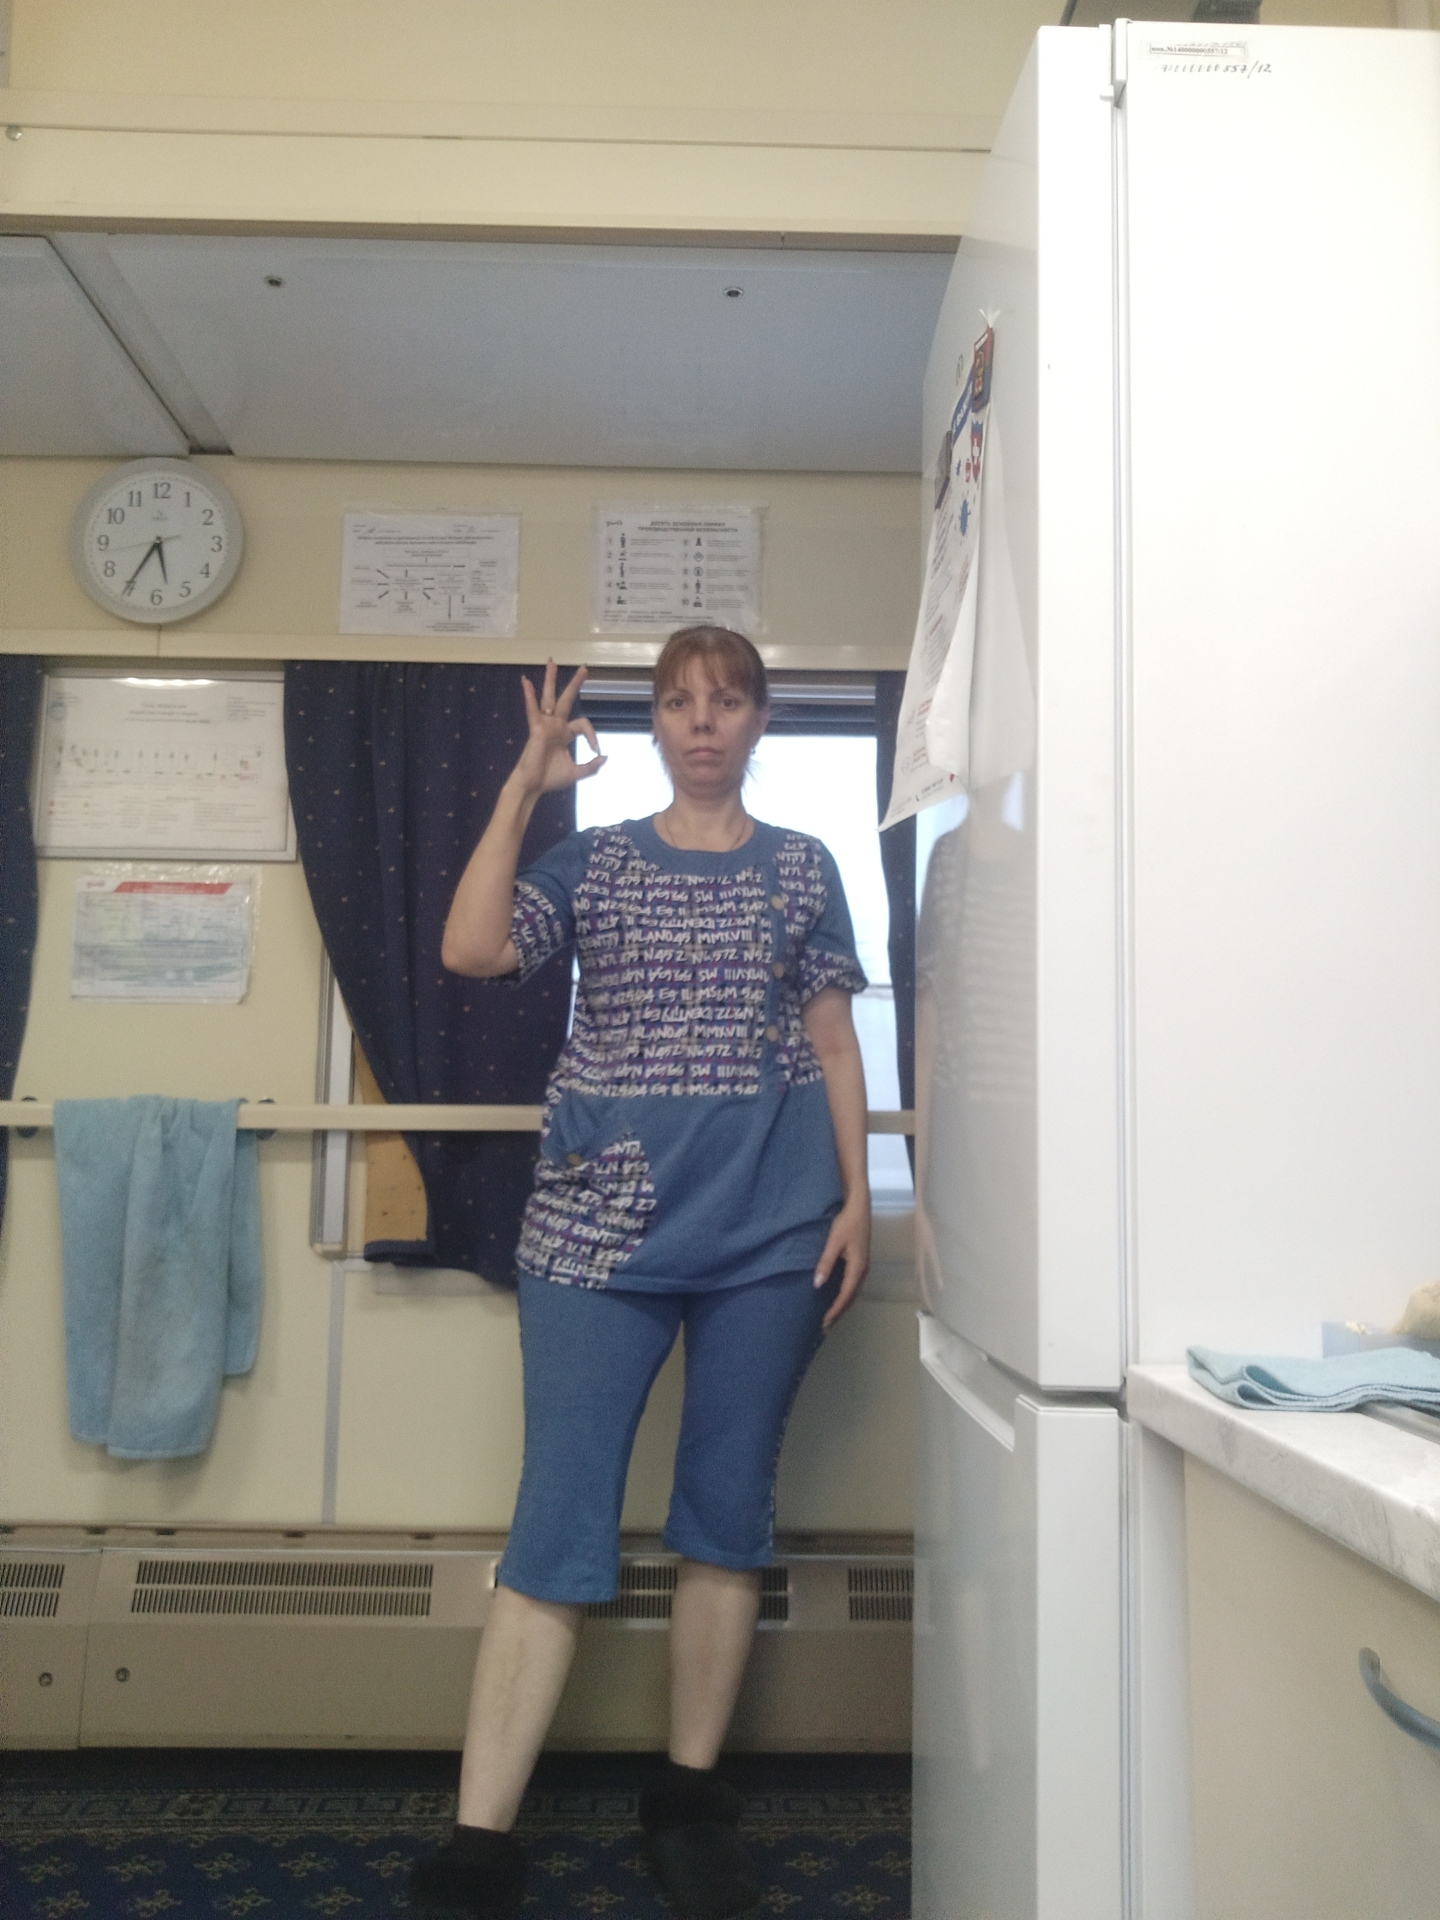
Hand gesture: ok